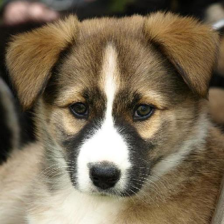
Label: animals